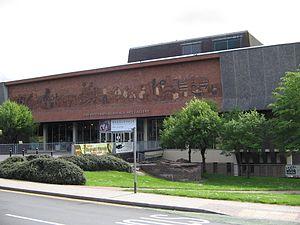
Cette liste des musées du Staffordshire, Angleterre contient des musées qui sont définis dans ce contexte comme des institutions qui recueillent et soignent des objets d'intérêt culturel, artistique, scientifique ou historique. leurs collections ou expositions connexes disponibles pour la consultation publique. Sont également inclus les galeries d'art à but non lucratif et les galeries d'art universitaires. Les musées virtuels ne sont pas inclus.